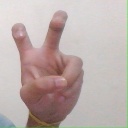
अक्षर: ई